Roaring Twenties

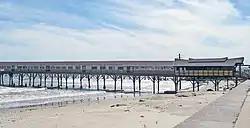
The Balinese Room, famed Galveston, Texas, casino/nightclub opened in the 1920s by the Maceo crime syndicate

Legislation passed at the beginning of the 20th century mandated a minimum wage and forced many factories to shorten their workdays. This shifted the focus in the 1920s to job performance to meet demand. Factories encouraged workers to produce more quickly and efficiently with speedups and bonus systems, increasing the pressure on factory workers. Despite the strain on women in the factories, the booming economy of the 1920s meant more opportunities even for the lower classes. Many young girls from working-class backgrounds did not need to help support their families as prior generations did and were often encouraged to seek work or receive vocational training which would result in social mobility.